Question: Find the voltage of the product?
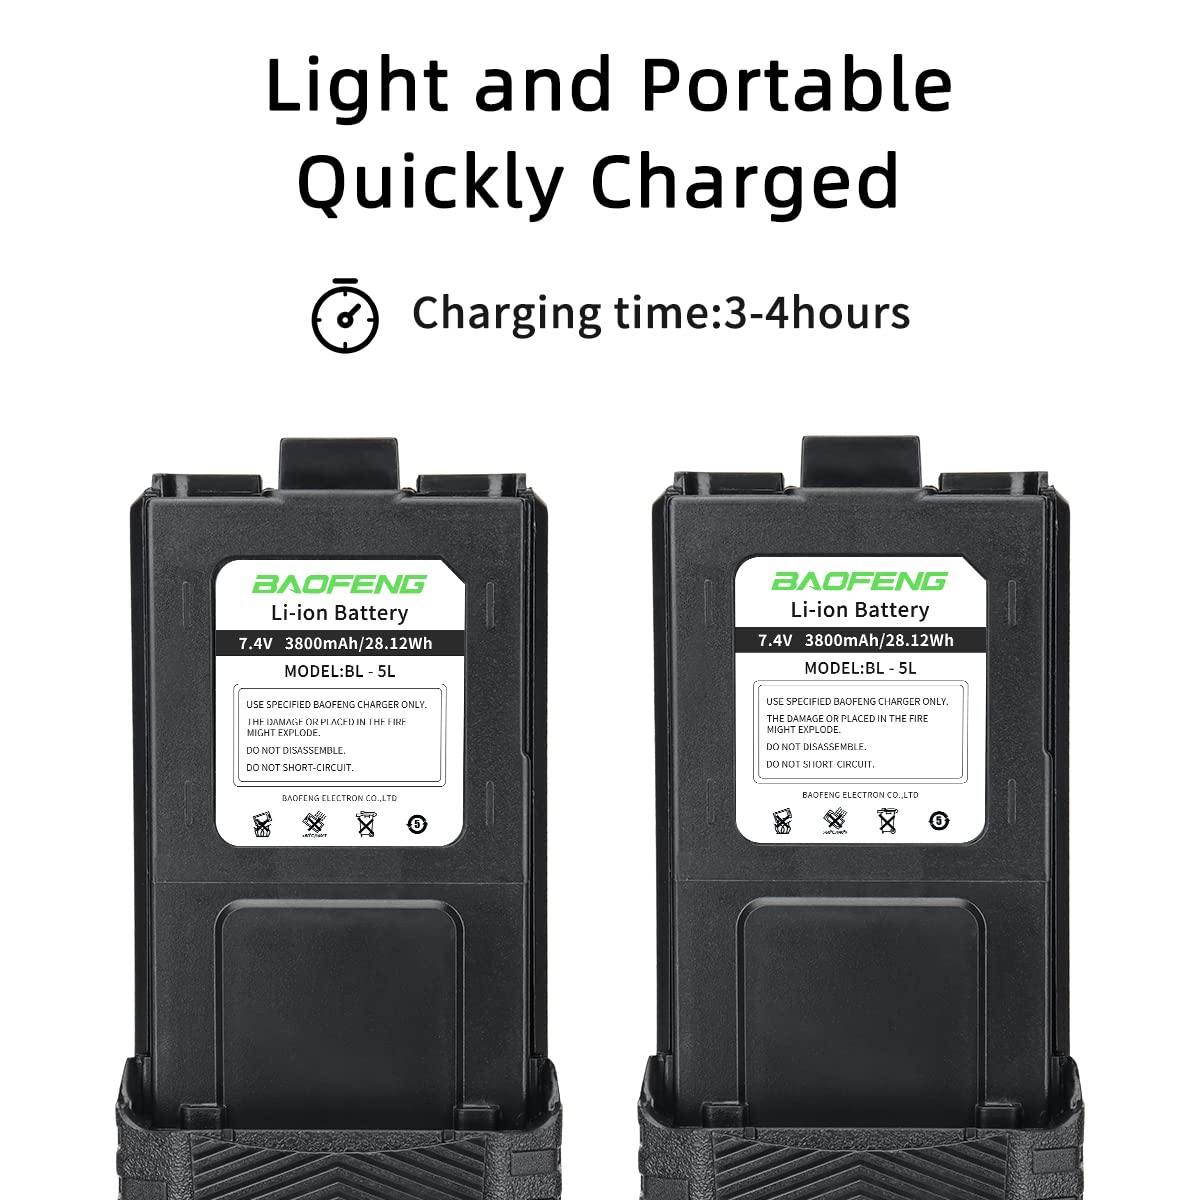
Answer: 7.4 volt